Grimsby Town railway station

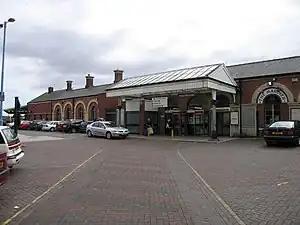
The main entrance to the station

Grimsby Town railway station serves the town of Grimsby in North East Lincolnshire, England. It is operated on a daily basis by TransPennine Express, and is also served by East Midlands Railway and Northern Trains services. The station is located on the South Humberside Main Line, which runs between Cleethorpes and Doncaster, and is part of the South TransPennine Route.